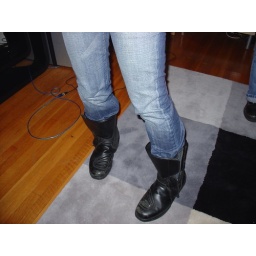
For some reason the girl wanted to dance around in my bike boots. Crazy.